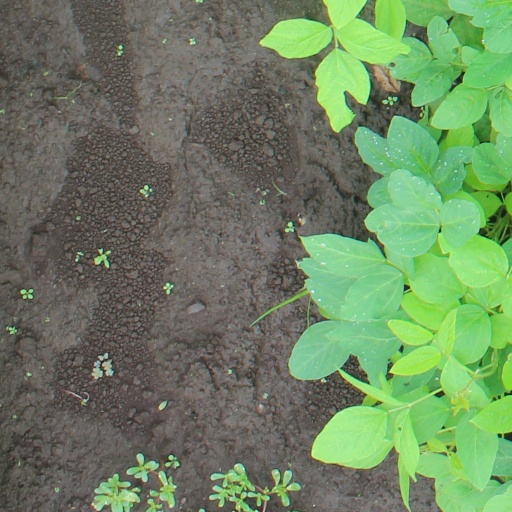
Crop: soybean